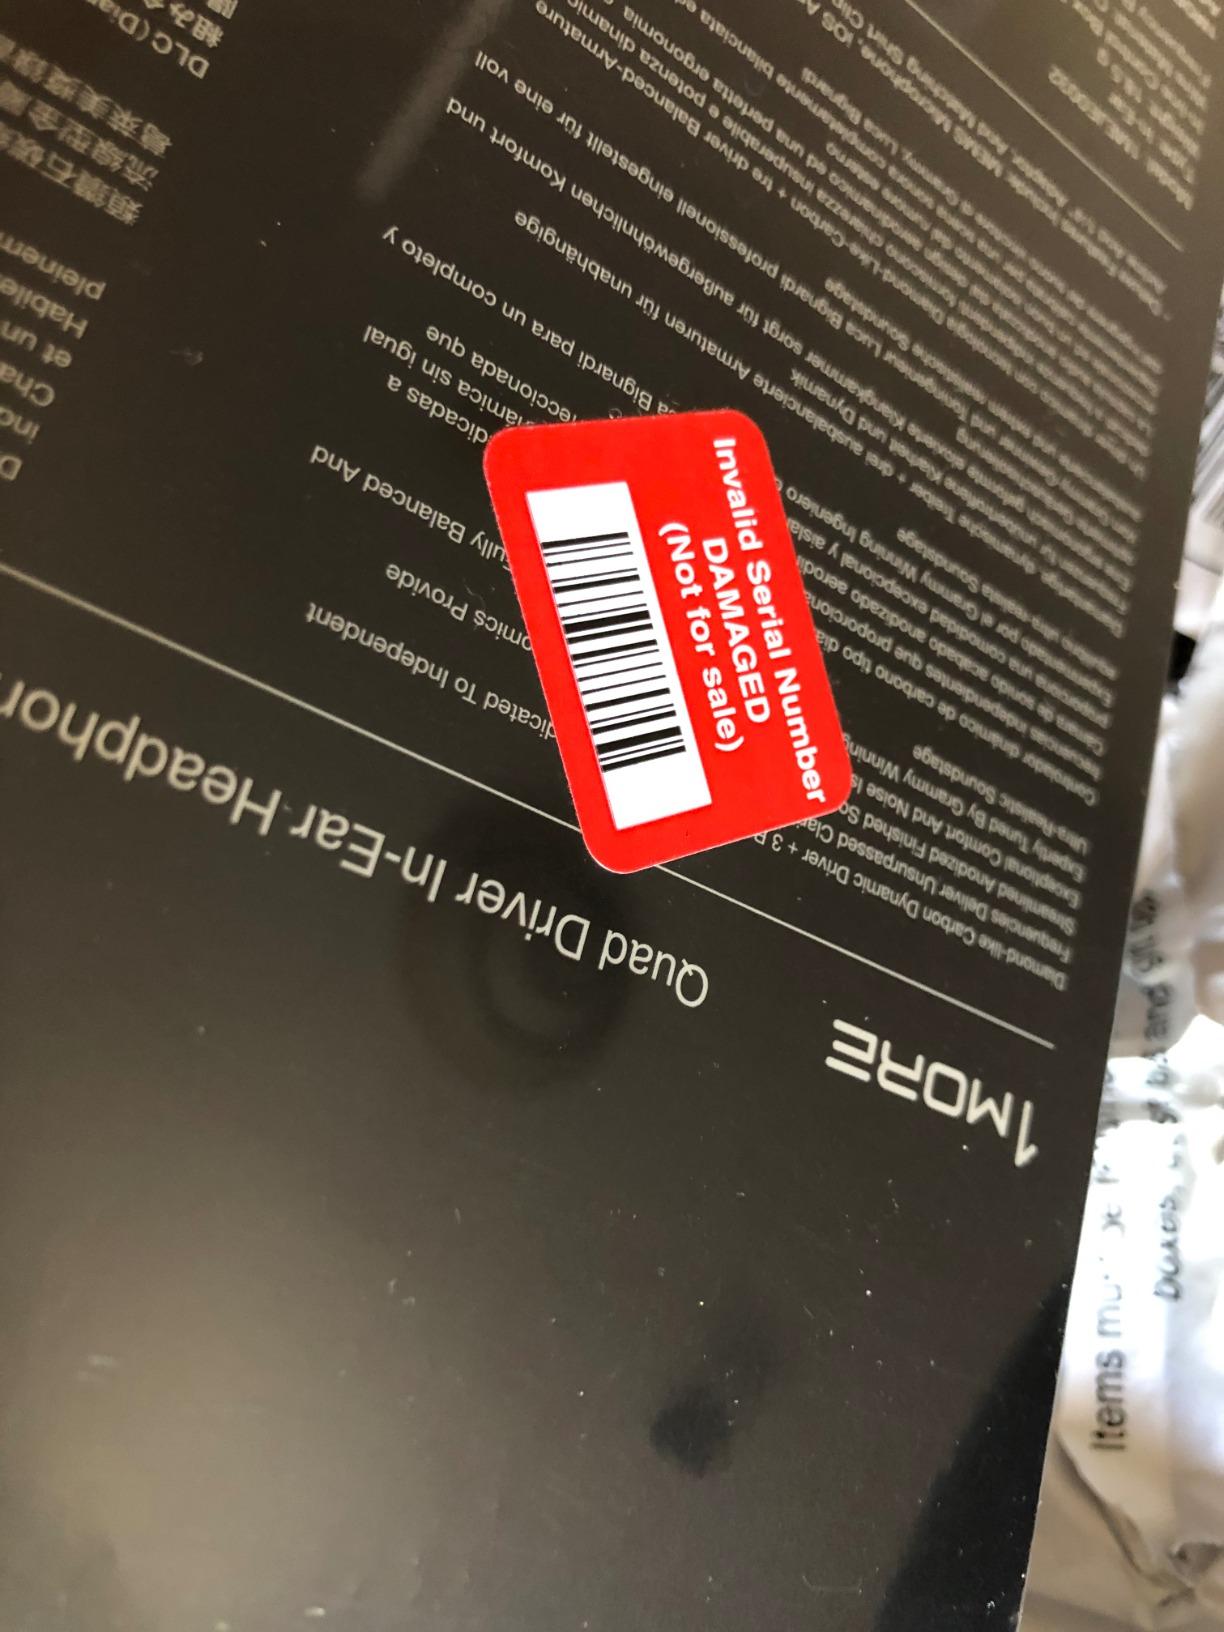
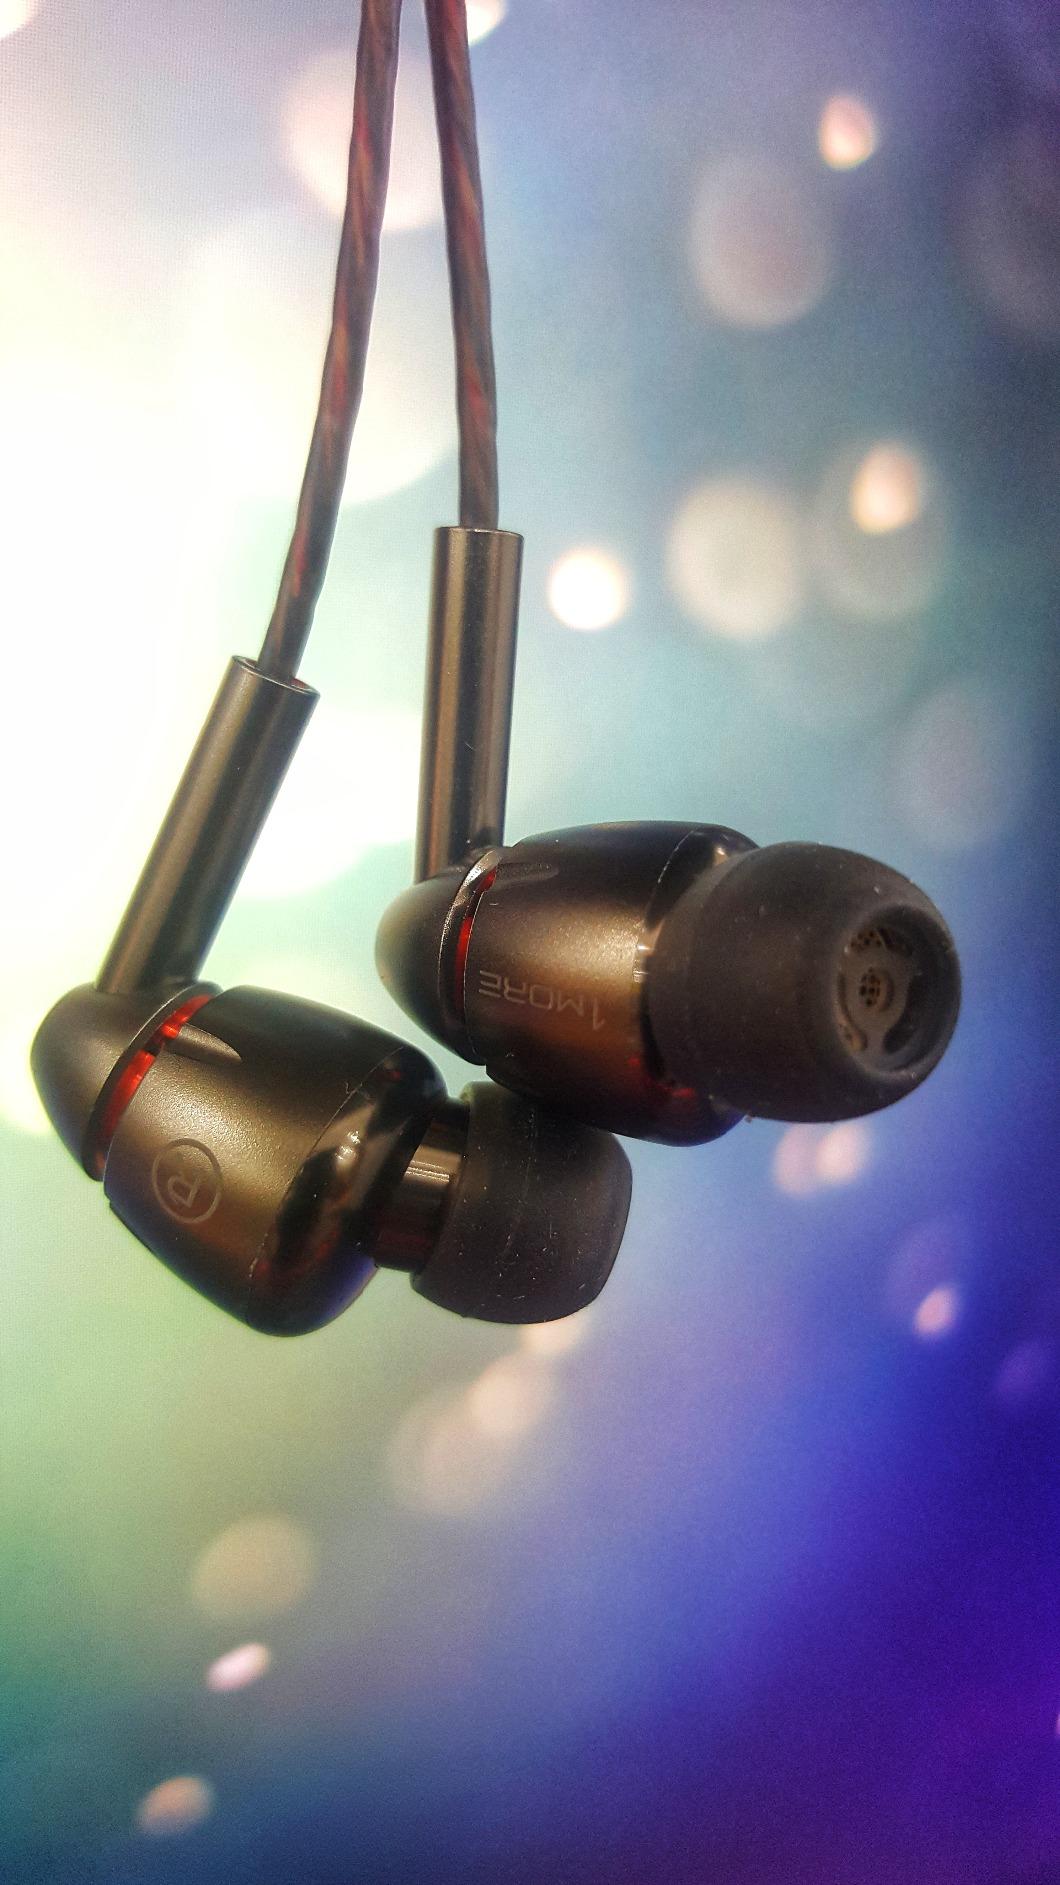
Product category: headphones
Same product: yes